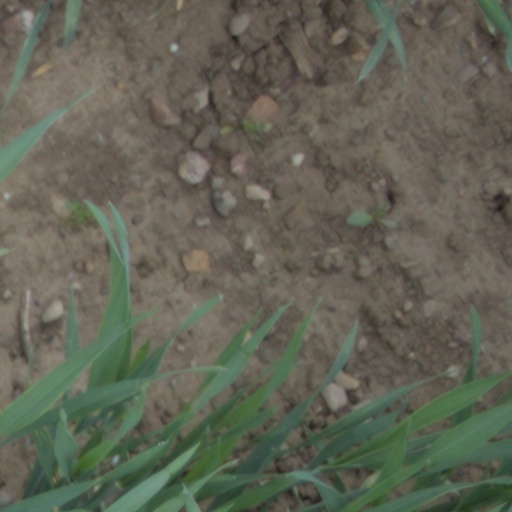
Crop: wheat